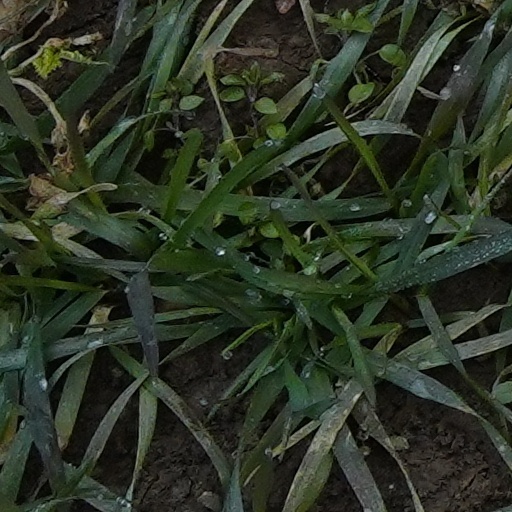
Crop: wheat